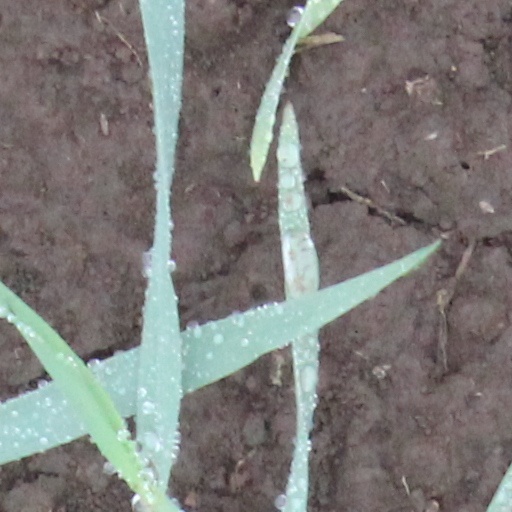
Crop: wheat